Topical drug delivery

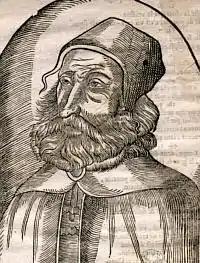
Claudius Galenus

In ancient times, human skin was used as a layer for self-expression by painting cosmetic products on it. They used those products as a protection for their skin from the sun and dry environment. Later on in 2000 BCE, the Chinese used topical remedies that wrap in bandages to treat skin diseases. The contact between these topical remedies and skin deliver its therapeutic effect on the skin. The newer development of topical drugs occurred between 130 and 200 AD. This development was made by Claudius Galenus, a Greek physician. He first loaded the herb medication to Western medicine and formulated it as cream. More recently in the 1920s, some observations were made when applying topical skin, such as to determine its systemic effects. In 1938, Zondek successfully managed urogenital infections after applying chloroxylenol on the skin by the use of disinfectant in ointment form. After some years, observations were made from various experiments. These experiments led to the development of skin toxicology in the mid-1970s, including symptoms like irritation, skin inflammation, and skin photo-toxicity upon application of topical drugs. After the development of toxicology, a mathematical model was also created for skin diffusion coefficient formulated by Michaels. This formulation suggests how they related to the aqueous solubility and partition coefficient in skin.